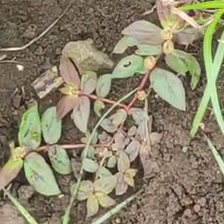
Weed species: Choti_dudhi_(Euphorbia_hirta)